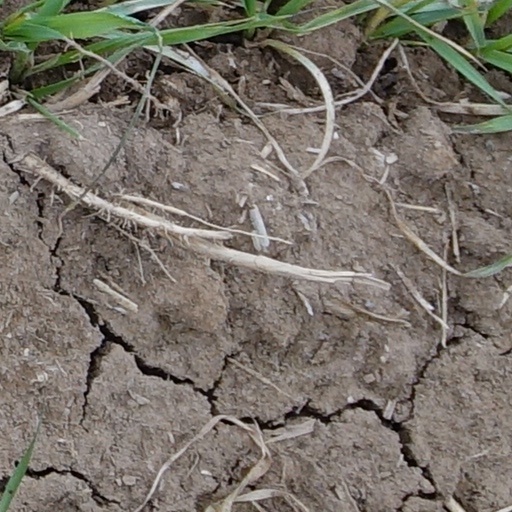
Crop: wheat